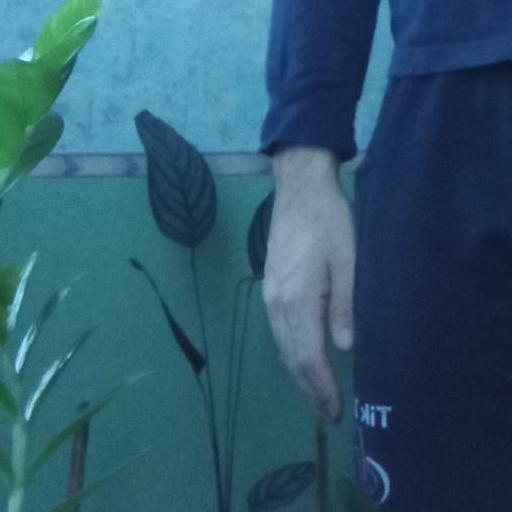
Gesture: no_gesture